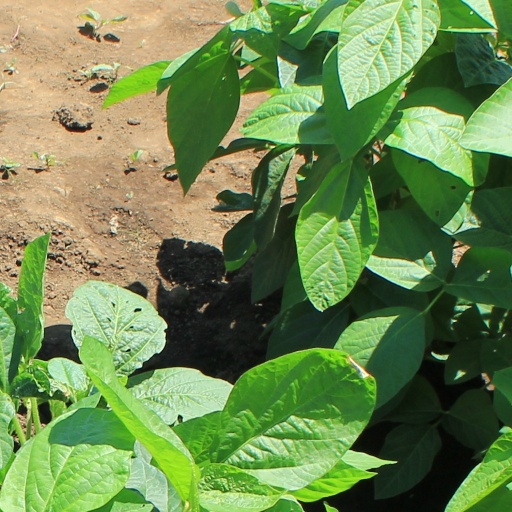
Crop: soybean